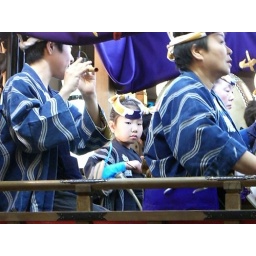
Little girl playing a flute in the Hamamatsu street festival.